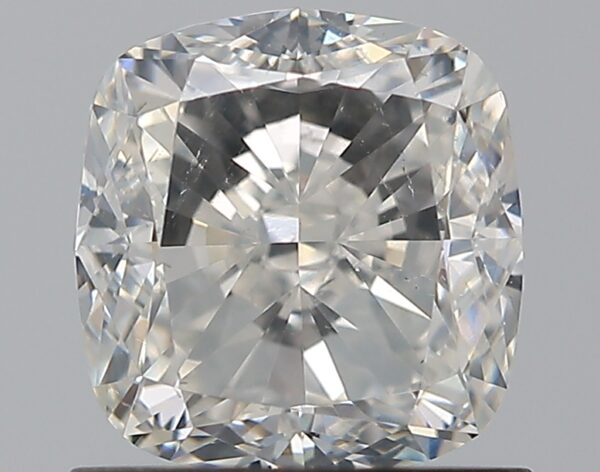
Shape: cushion
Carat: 1.2
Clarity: SI1
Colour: G
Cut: VG
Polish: EX
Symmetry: VG
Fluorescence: N
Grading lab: GIA
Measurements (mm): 5.96 x 5.67 x 3.94